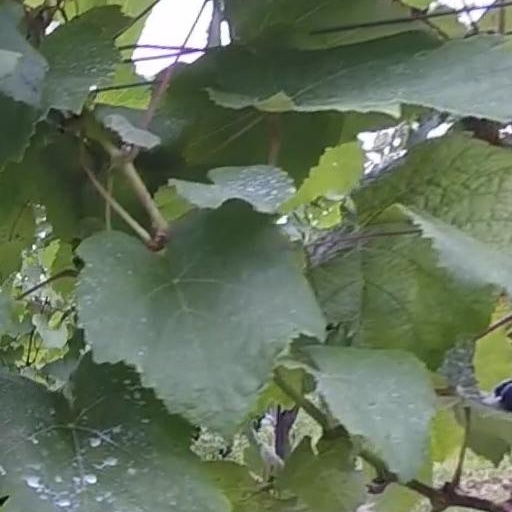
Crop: grape